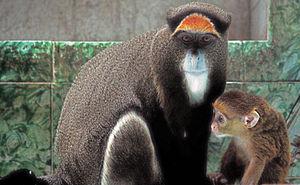
Le cercopithèque de Brazza ou singe de Brazza est un singe de l'Ancien Monde qui tire son nom de l'explorateur français Pierre Savorgnan de Brazza. Connu localement comme le singe des marais, ils se trouvent souvent dans les zones humides en Afrique centrale. Il est très difficile à observer en raison de sa forte capacité au camouflage et ainsi il n'existe pas de compte exact de l'espèce.